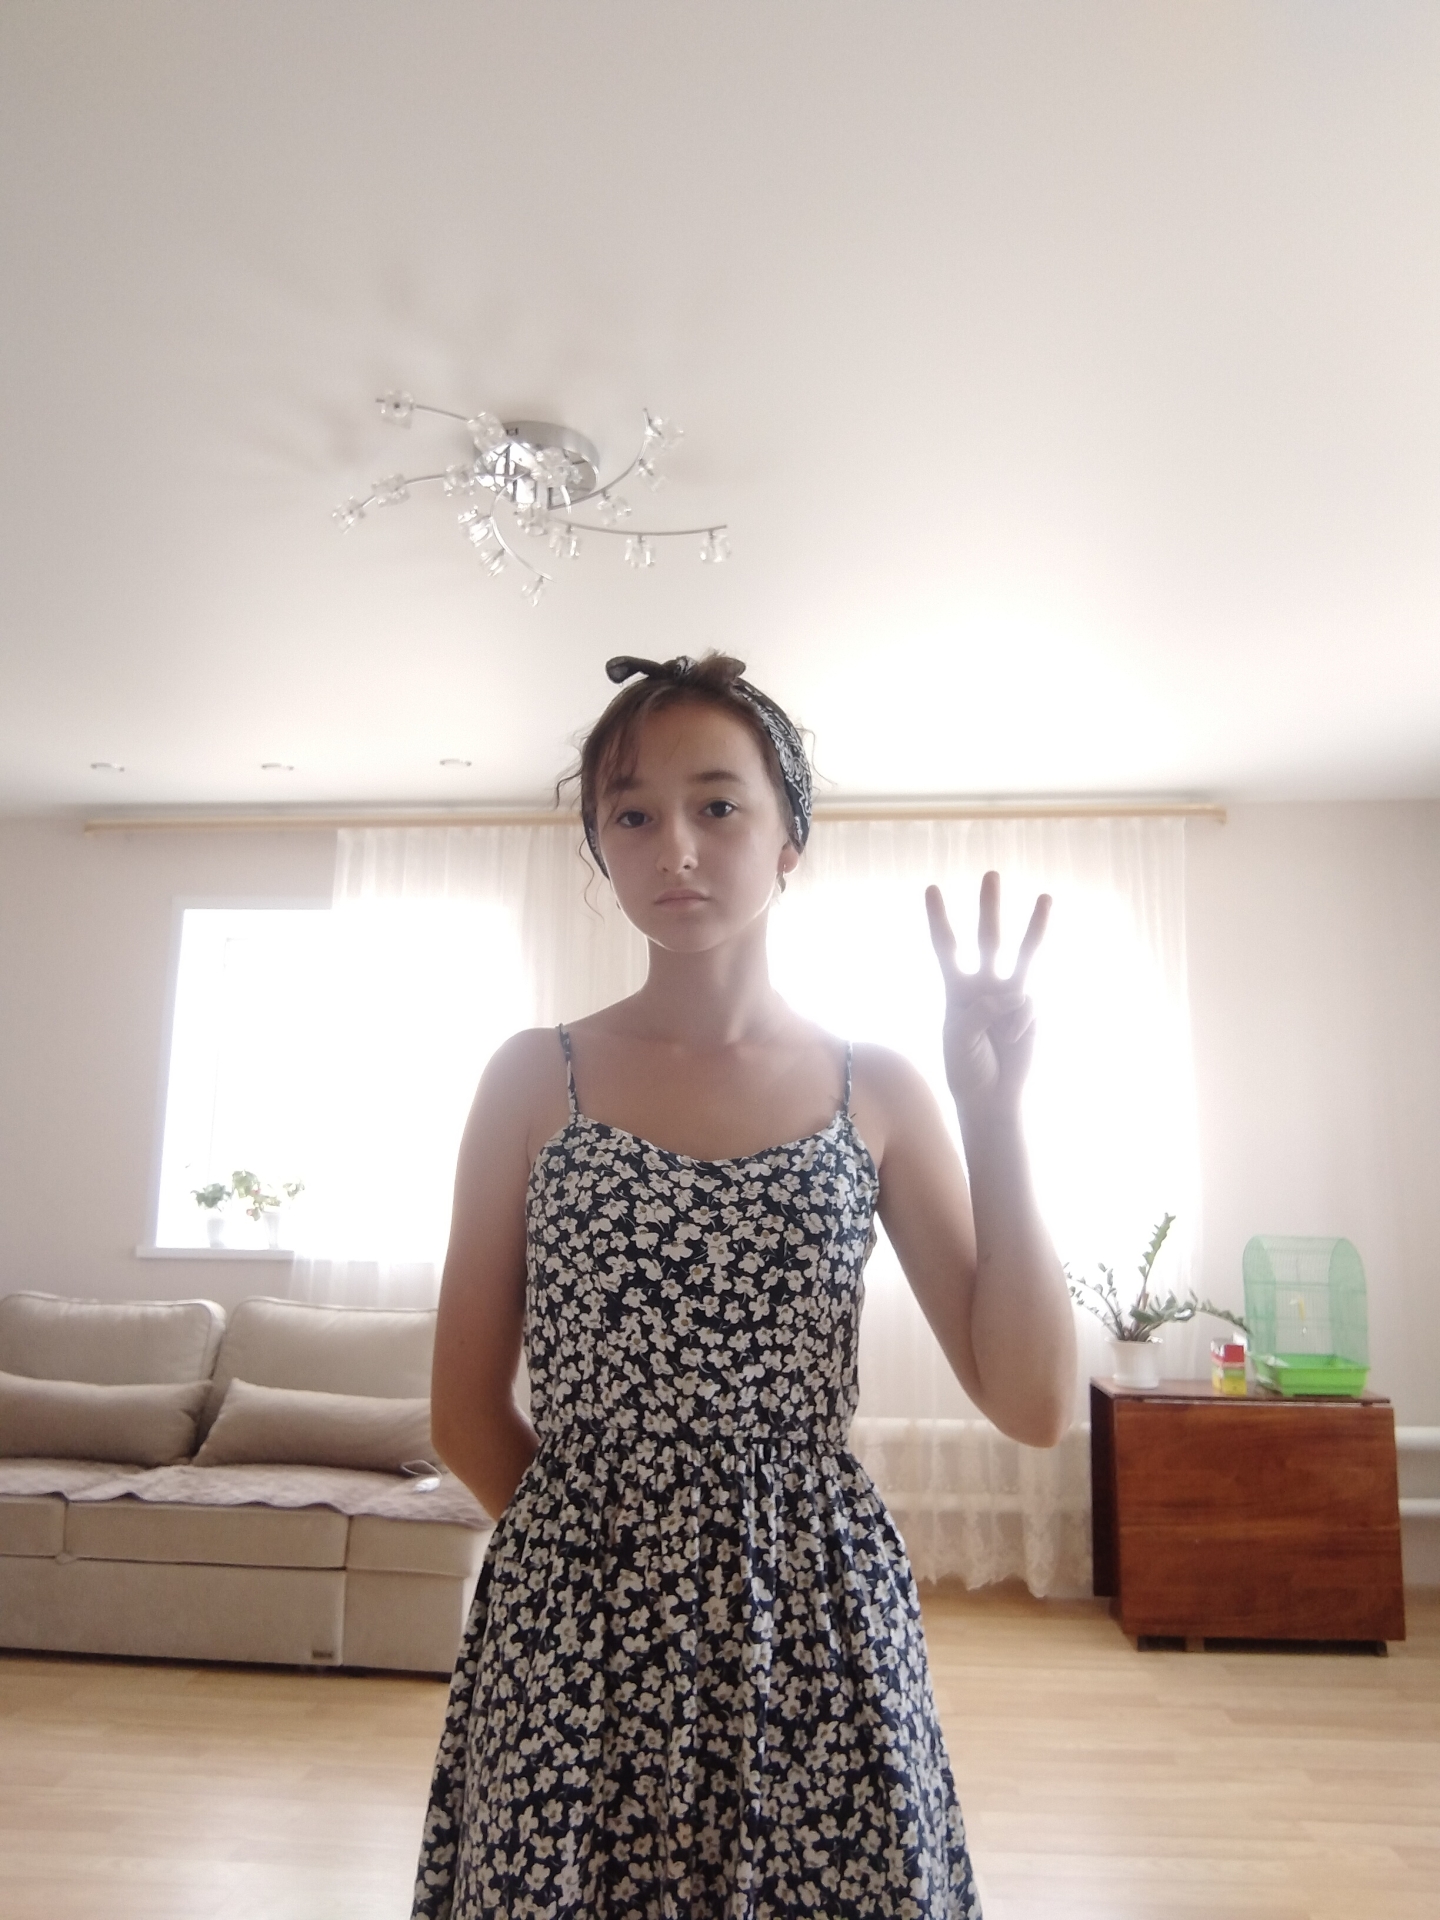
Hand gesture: three